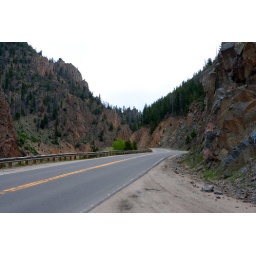
Orange canyon walls along US-40 on our way to Rocky Mountain National Park in Colorado.